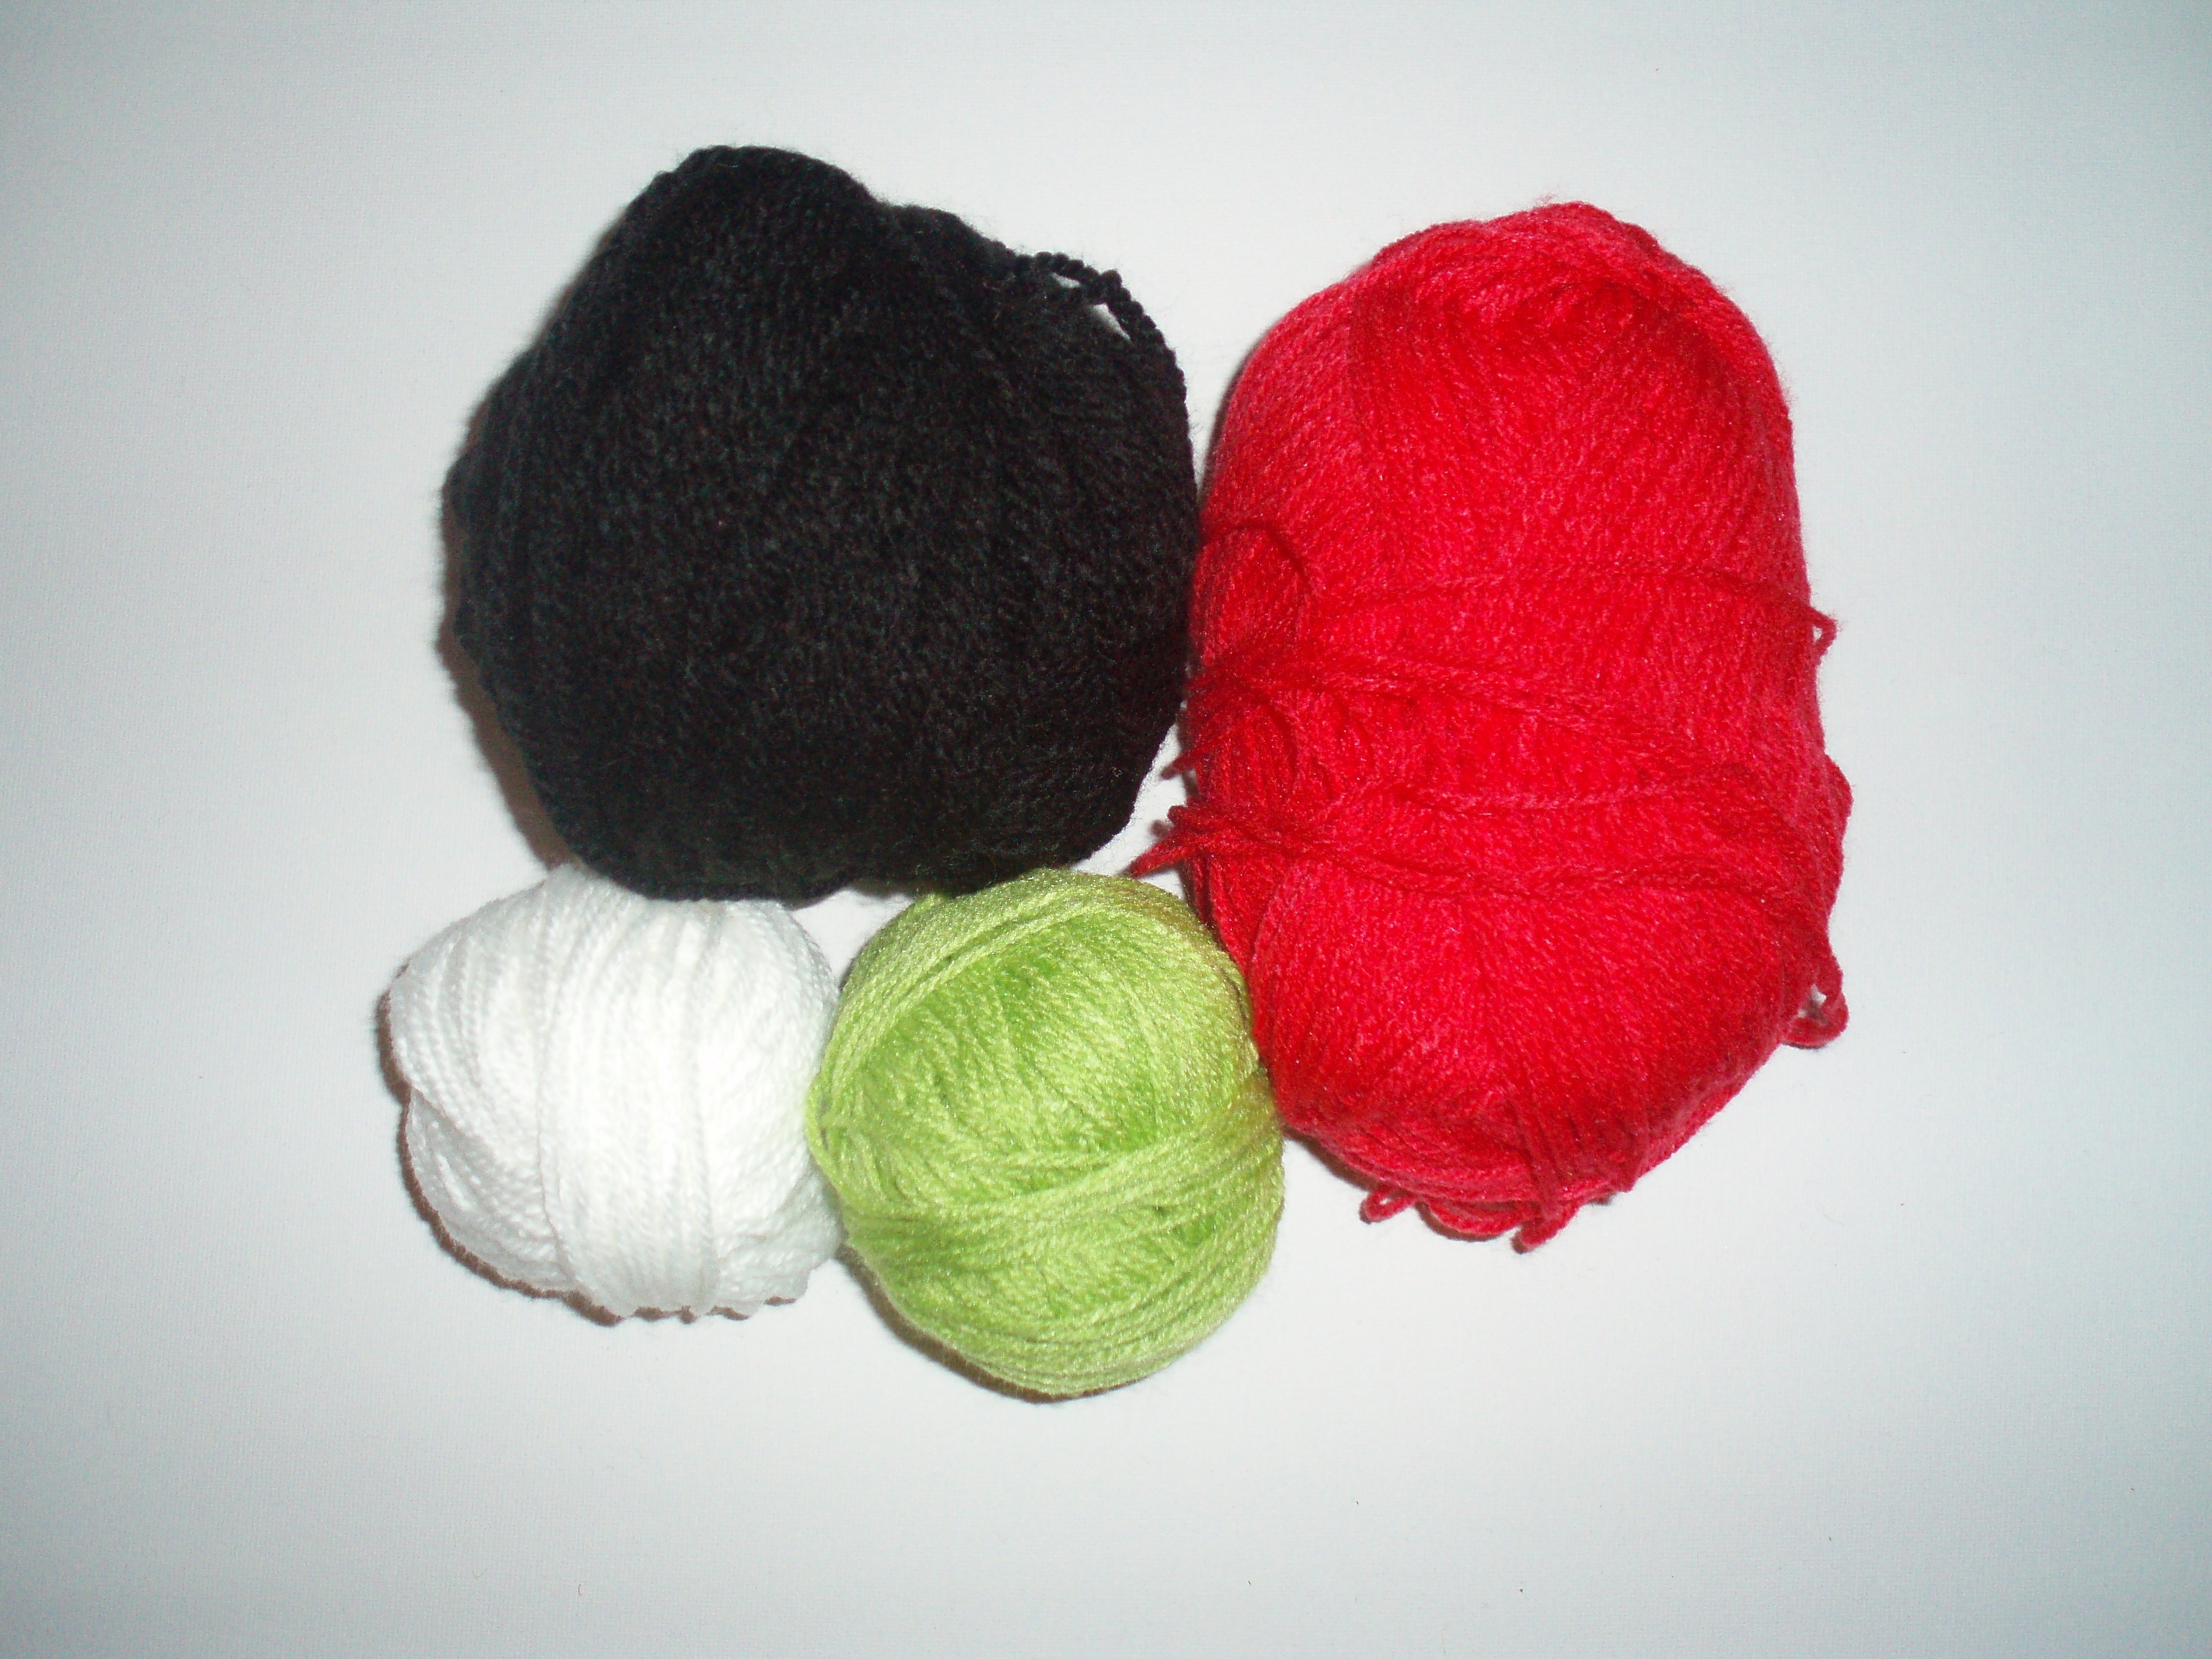
creative, white, flower, petal, green, red, black, knit, wool, material, thread, crochet, textile, art, cap, hand labor, cheerleading, wollkn ul, stuffed toy